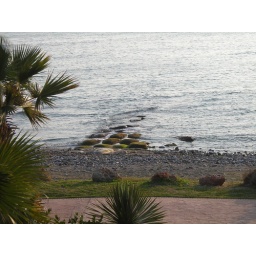
I saw these stones in the water and thought they were great!